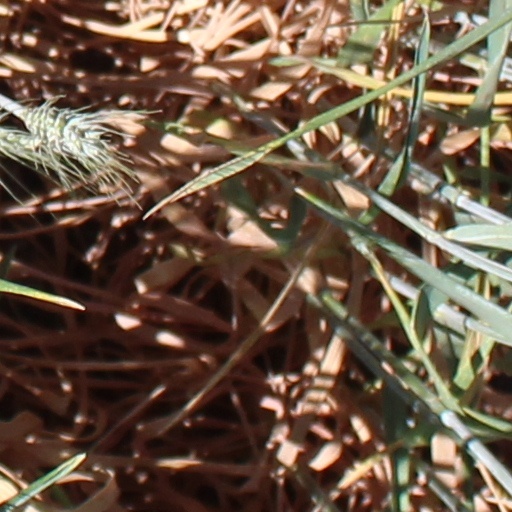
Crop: wheat